Salisbury University

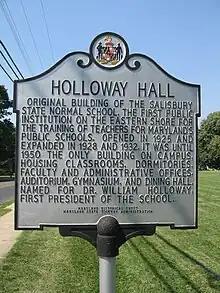
Holloway Hall historical marker

Salisbury University owns 75 buildings, with a total gross area of . The Salisbury University campus consists of .